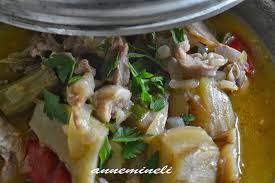
Yemek: enginar